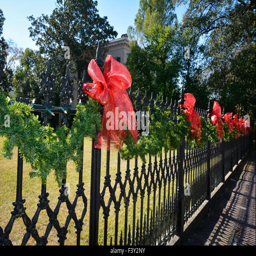
red ribbon tied around black wrought iron fence in front of historical colonial home